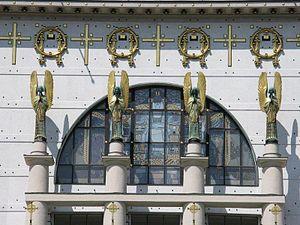
L'église Saint-Léopold am Steinhof est une église de style Art nouveau caractéristique de la Sécession viennoise édifiée par l'architecte Otto Wagner à Vienne en Autriche.